William Harness

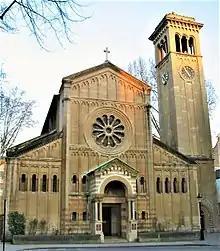
All Saints, Knightsbridge (1849), from 1955 a Russian Orthodox cathedral

In 1841 Lord Lansdowne appointed Harness clerical registrar of the privy council. From 1844 to 1847 he was minister of Brompton Chapel, London. During this period, at the suggestion of Henry Milman, he undertook to build the church of All Saints, Knightsbridge, raising money and contributing himself. The church was opened in 1849, and he became the perpetual curate for the rest of his life.